So I Married an Axe Murderer

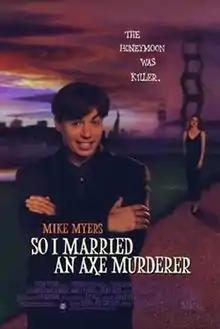
Theatrical release poster

So I Married an Axe Murderer is a 1993 American romantic black comedy film, directed by Thomas Schlamme, and starring Mike Myers and Nancy Travis. Myers plays Charlie MacKenzie, a man afraid of commitment until he meets Harriet (Travis), who works at a butcher shop, and who may be a serial killer. Myers also plays Stuart, Charlie's father. The film received a mixed reception from critics and did not fare well at the box office, grossing $27 million, but it has gained a cult following in the years since its release. A miniseries called "The Pentaverate", created by Myers and based on the in-universe conspiracy theories mentioned in this film, was released in May 2022 on Netflix.